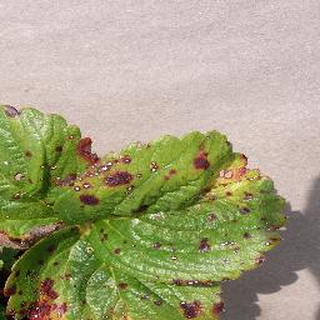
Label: strawberry_leaf_scorch